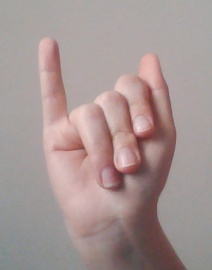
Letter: meem